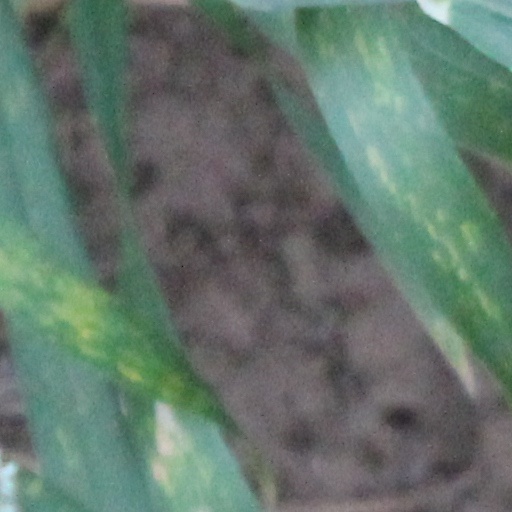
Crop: wheat